Solomon Gotthilf

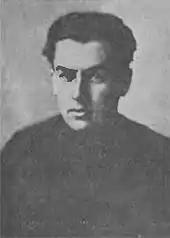
Solomon Gotthilf

Solomon Borisovich Gotthilf (Соло́мон Бори́сович Готгильф; 21 February 1903 11 July 1967) was a Russian chess master.